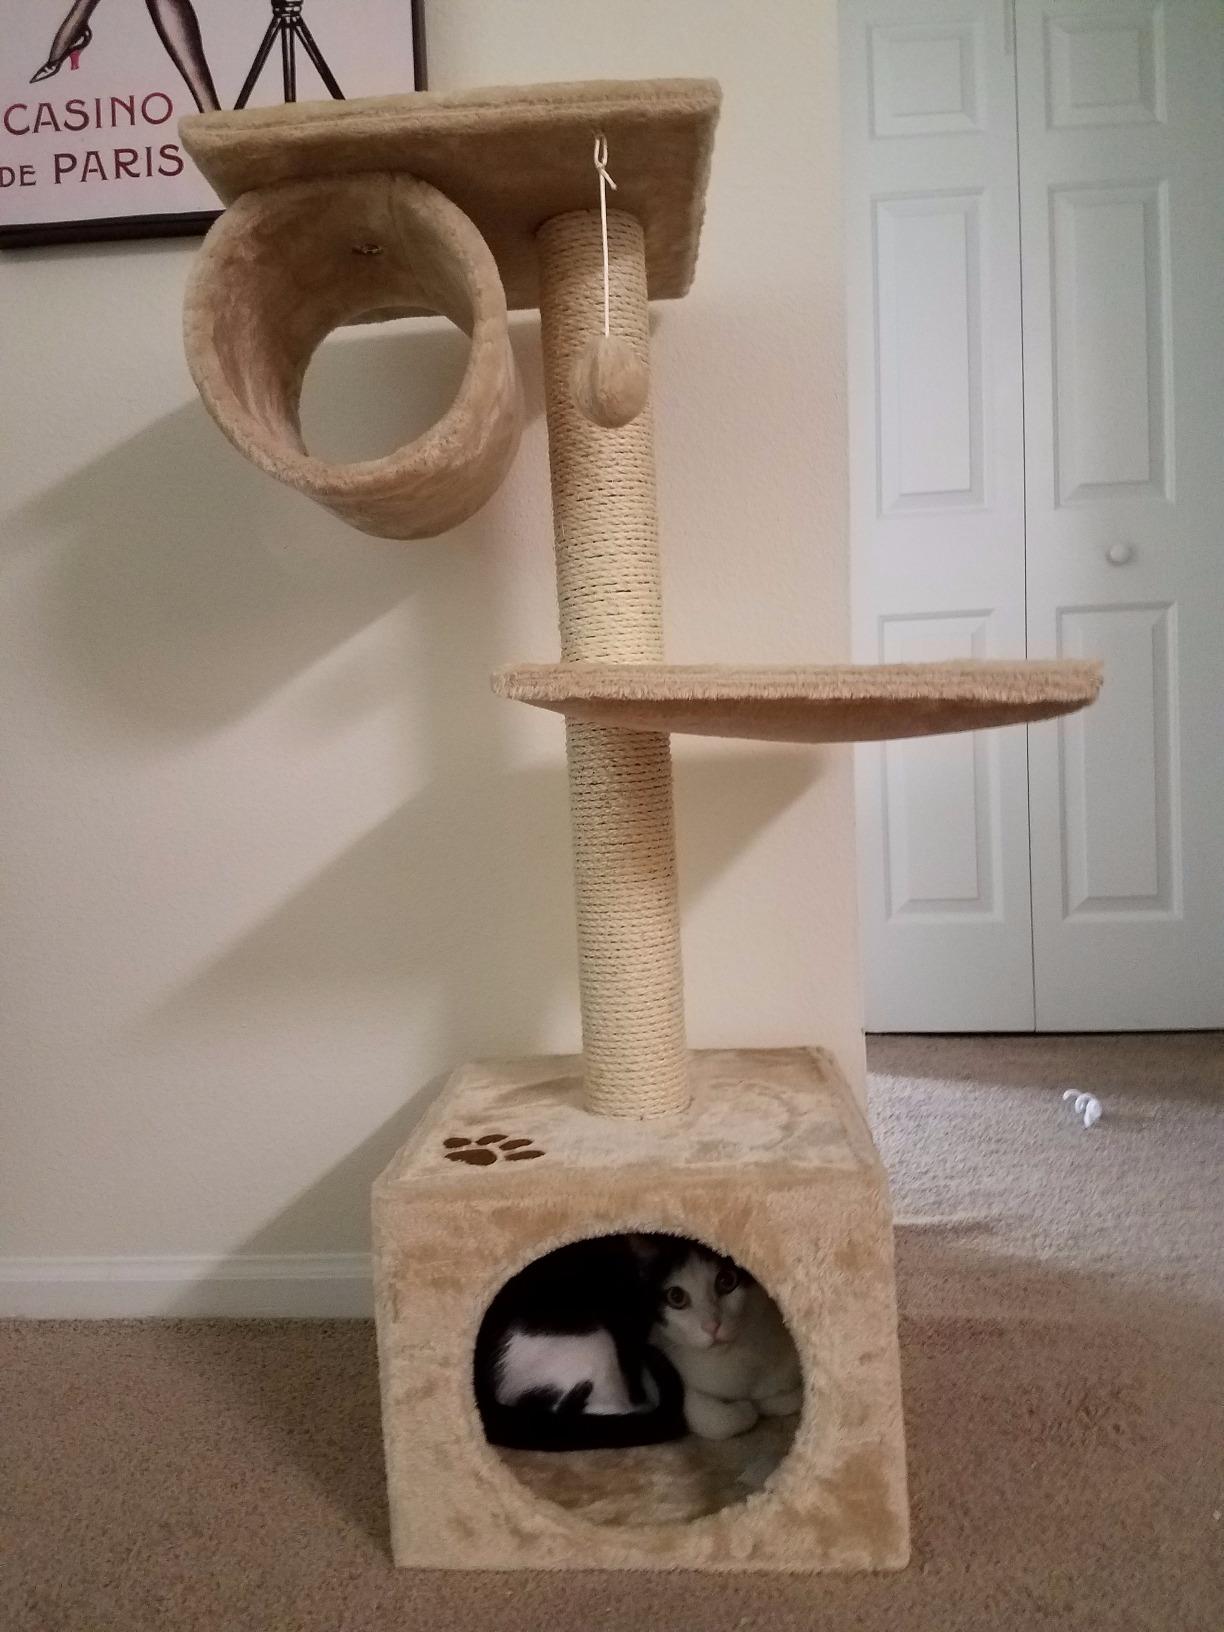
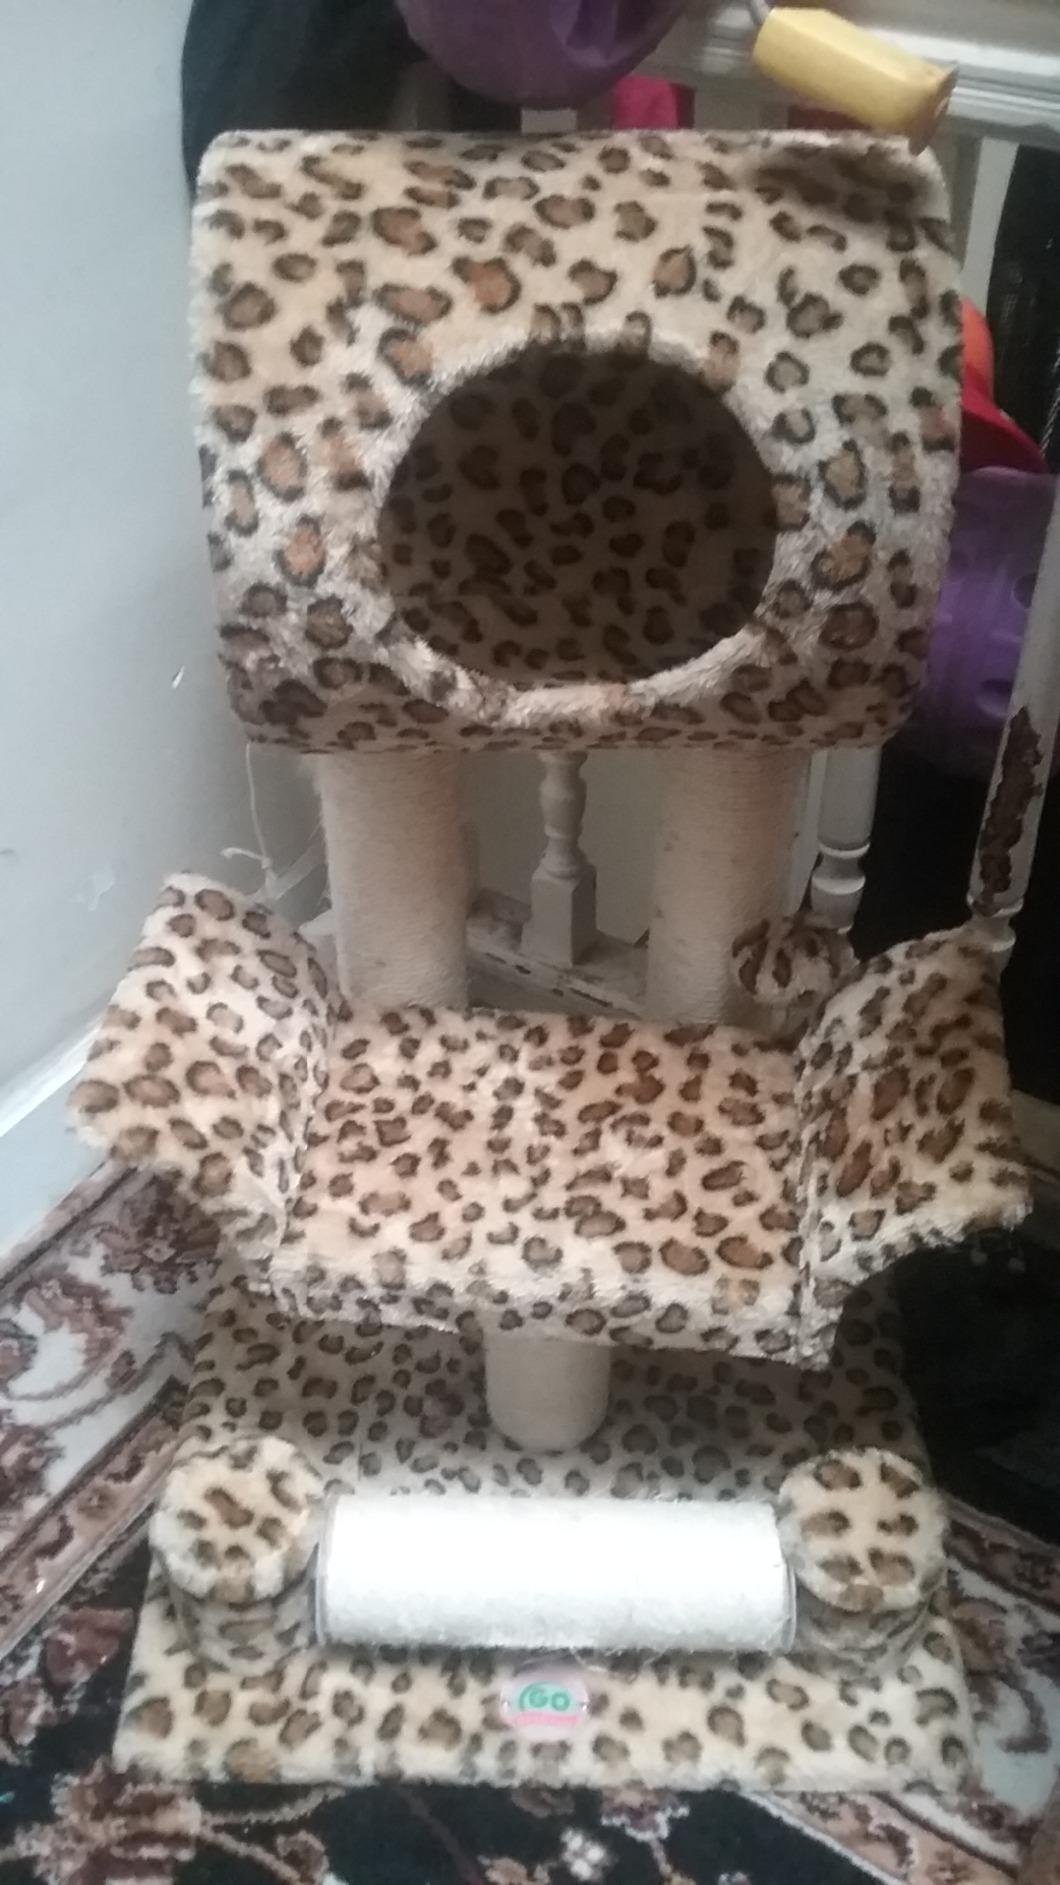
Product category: items_cat tree
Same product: no